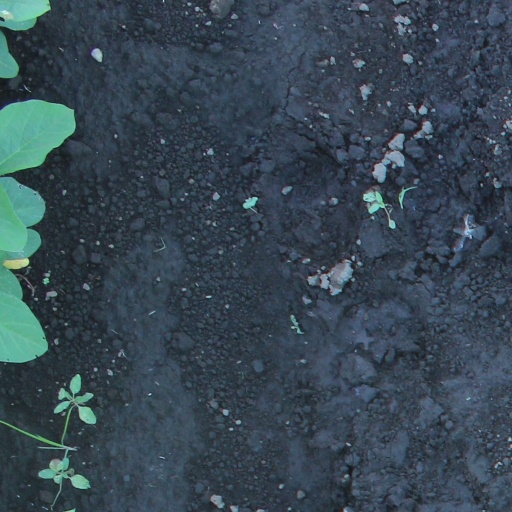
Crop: soybean